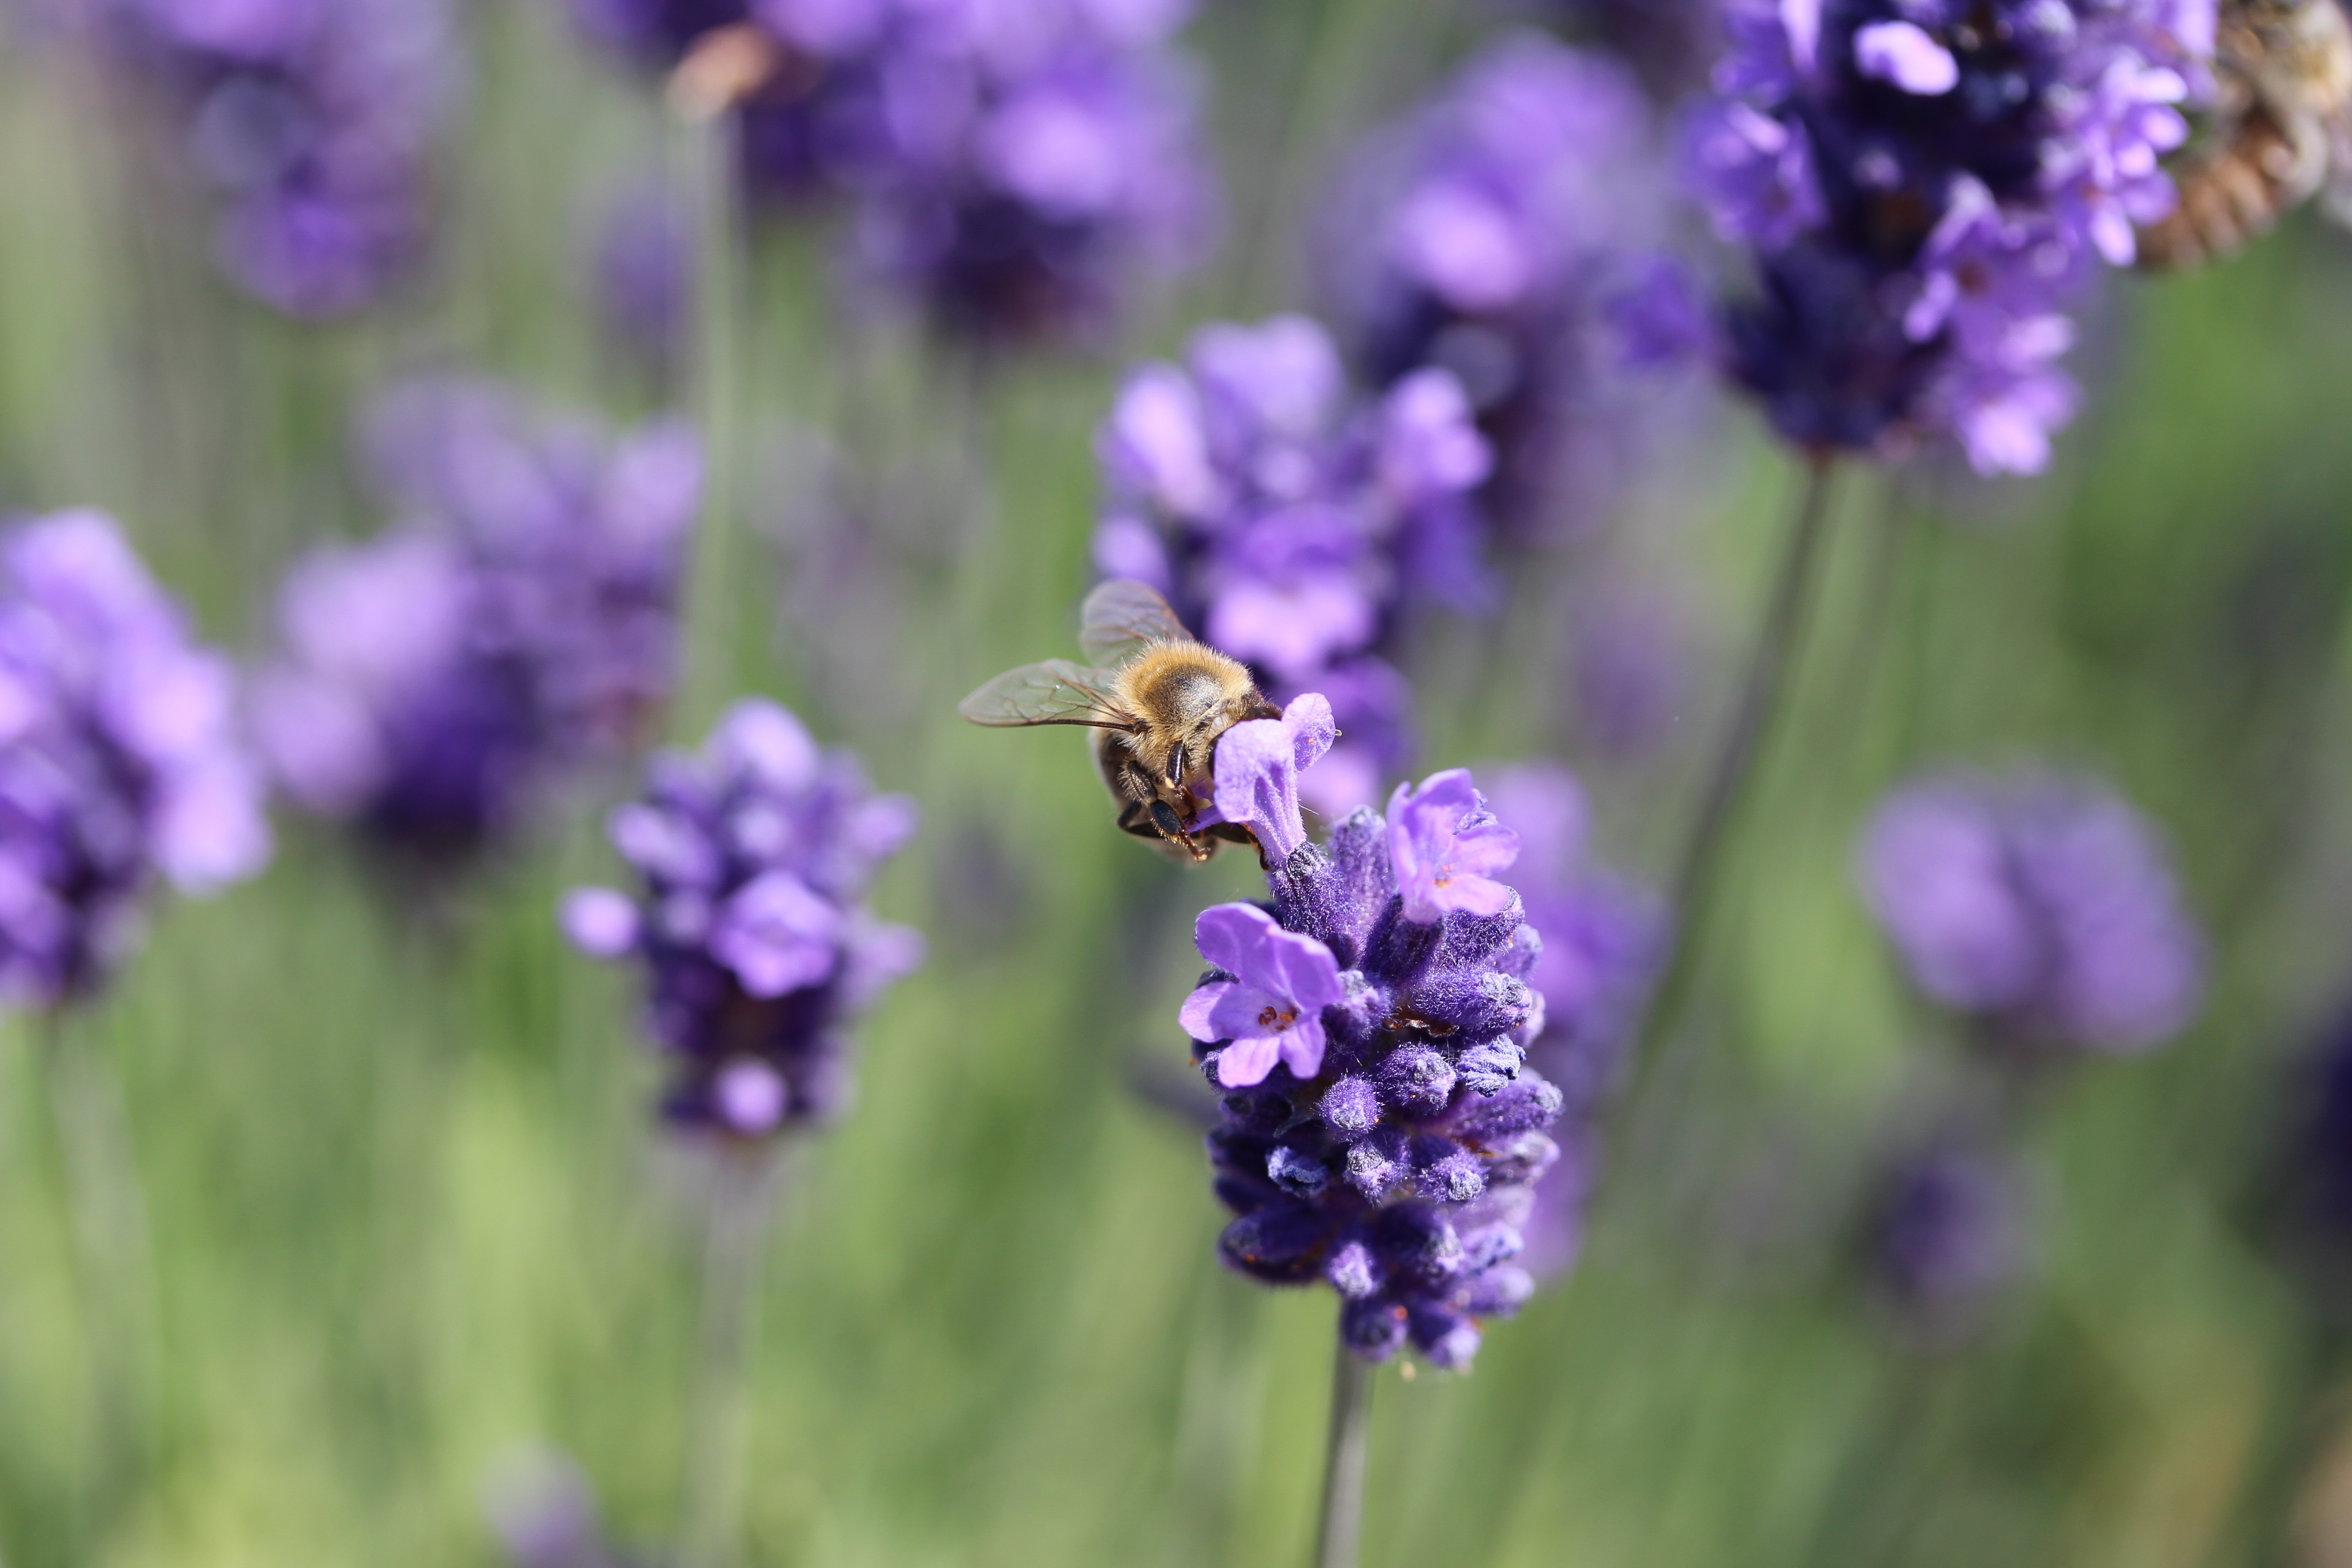
nature, plant, meadow, flower, pollen, pollination, herb, insect, macro, botany, flora, lavender, invertebrate, wildflower, bee, purple flower, nectar, macro photography, flowering plant, land plant, membrane winged insect, english lavender, french lavender, pollen collection